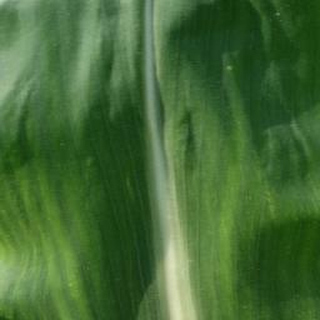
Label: healthy_corn